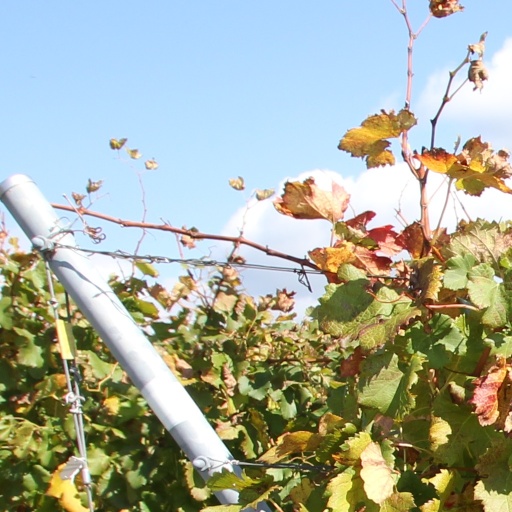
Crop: grape